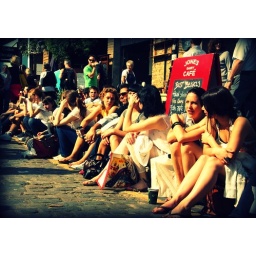
Sitting in the street for Coffee; discussing flowers